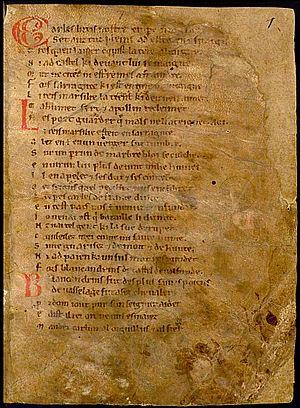
Première page de la Chanson de Roland, manuscript d'Oxford Čeština: První strana oxfordský rukopisu Písně o Rolandovi